AN/APY-10

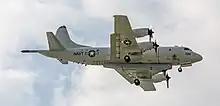
A P-3C Orion flying in landing configuration with the LSRS, which is a large pod mounted on its belly.

AN/APS-149 Littoral Surveillance Radar System (LSRS) is the first model in the radar family that adopts active electronically scanned array (AESA) radar, and it is developed for littoral and overland surveillance radar, initially fielded aboard the service's P-3C Block Modification Update Program (BMUP) maritime patrol and surveillance aircraft. The wide-aperture radar is mounted in a ventral pod attached to the belly of the host aircraft by at least three attachment points.